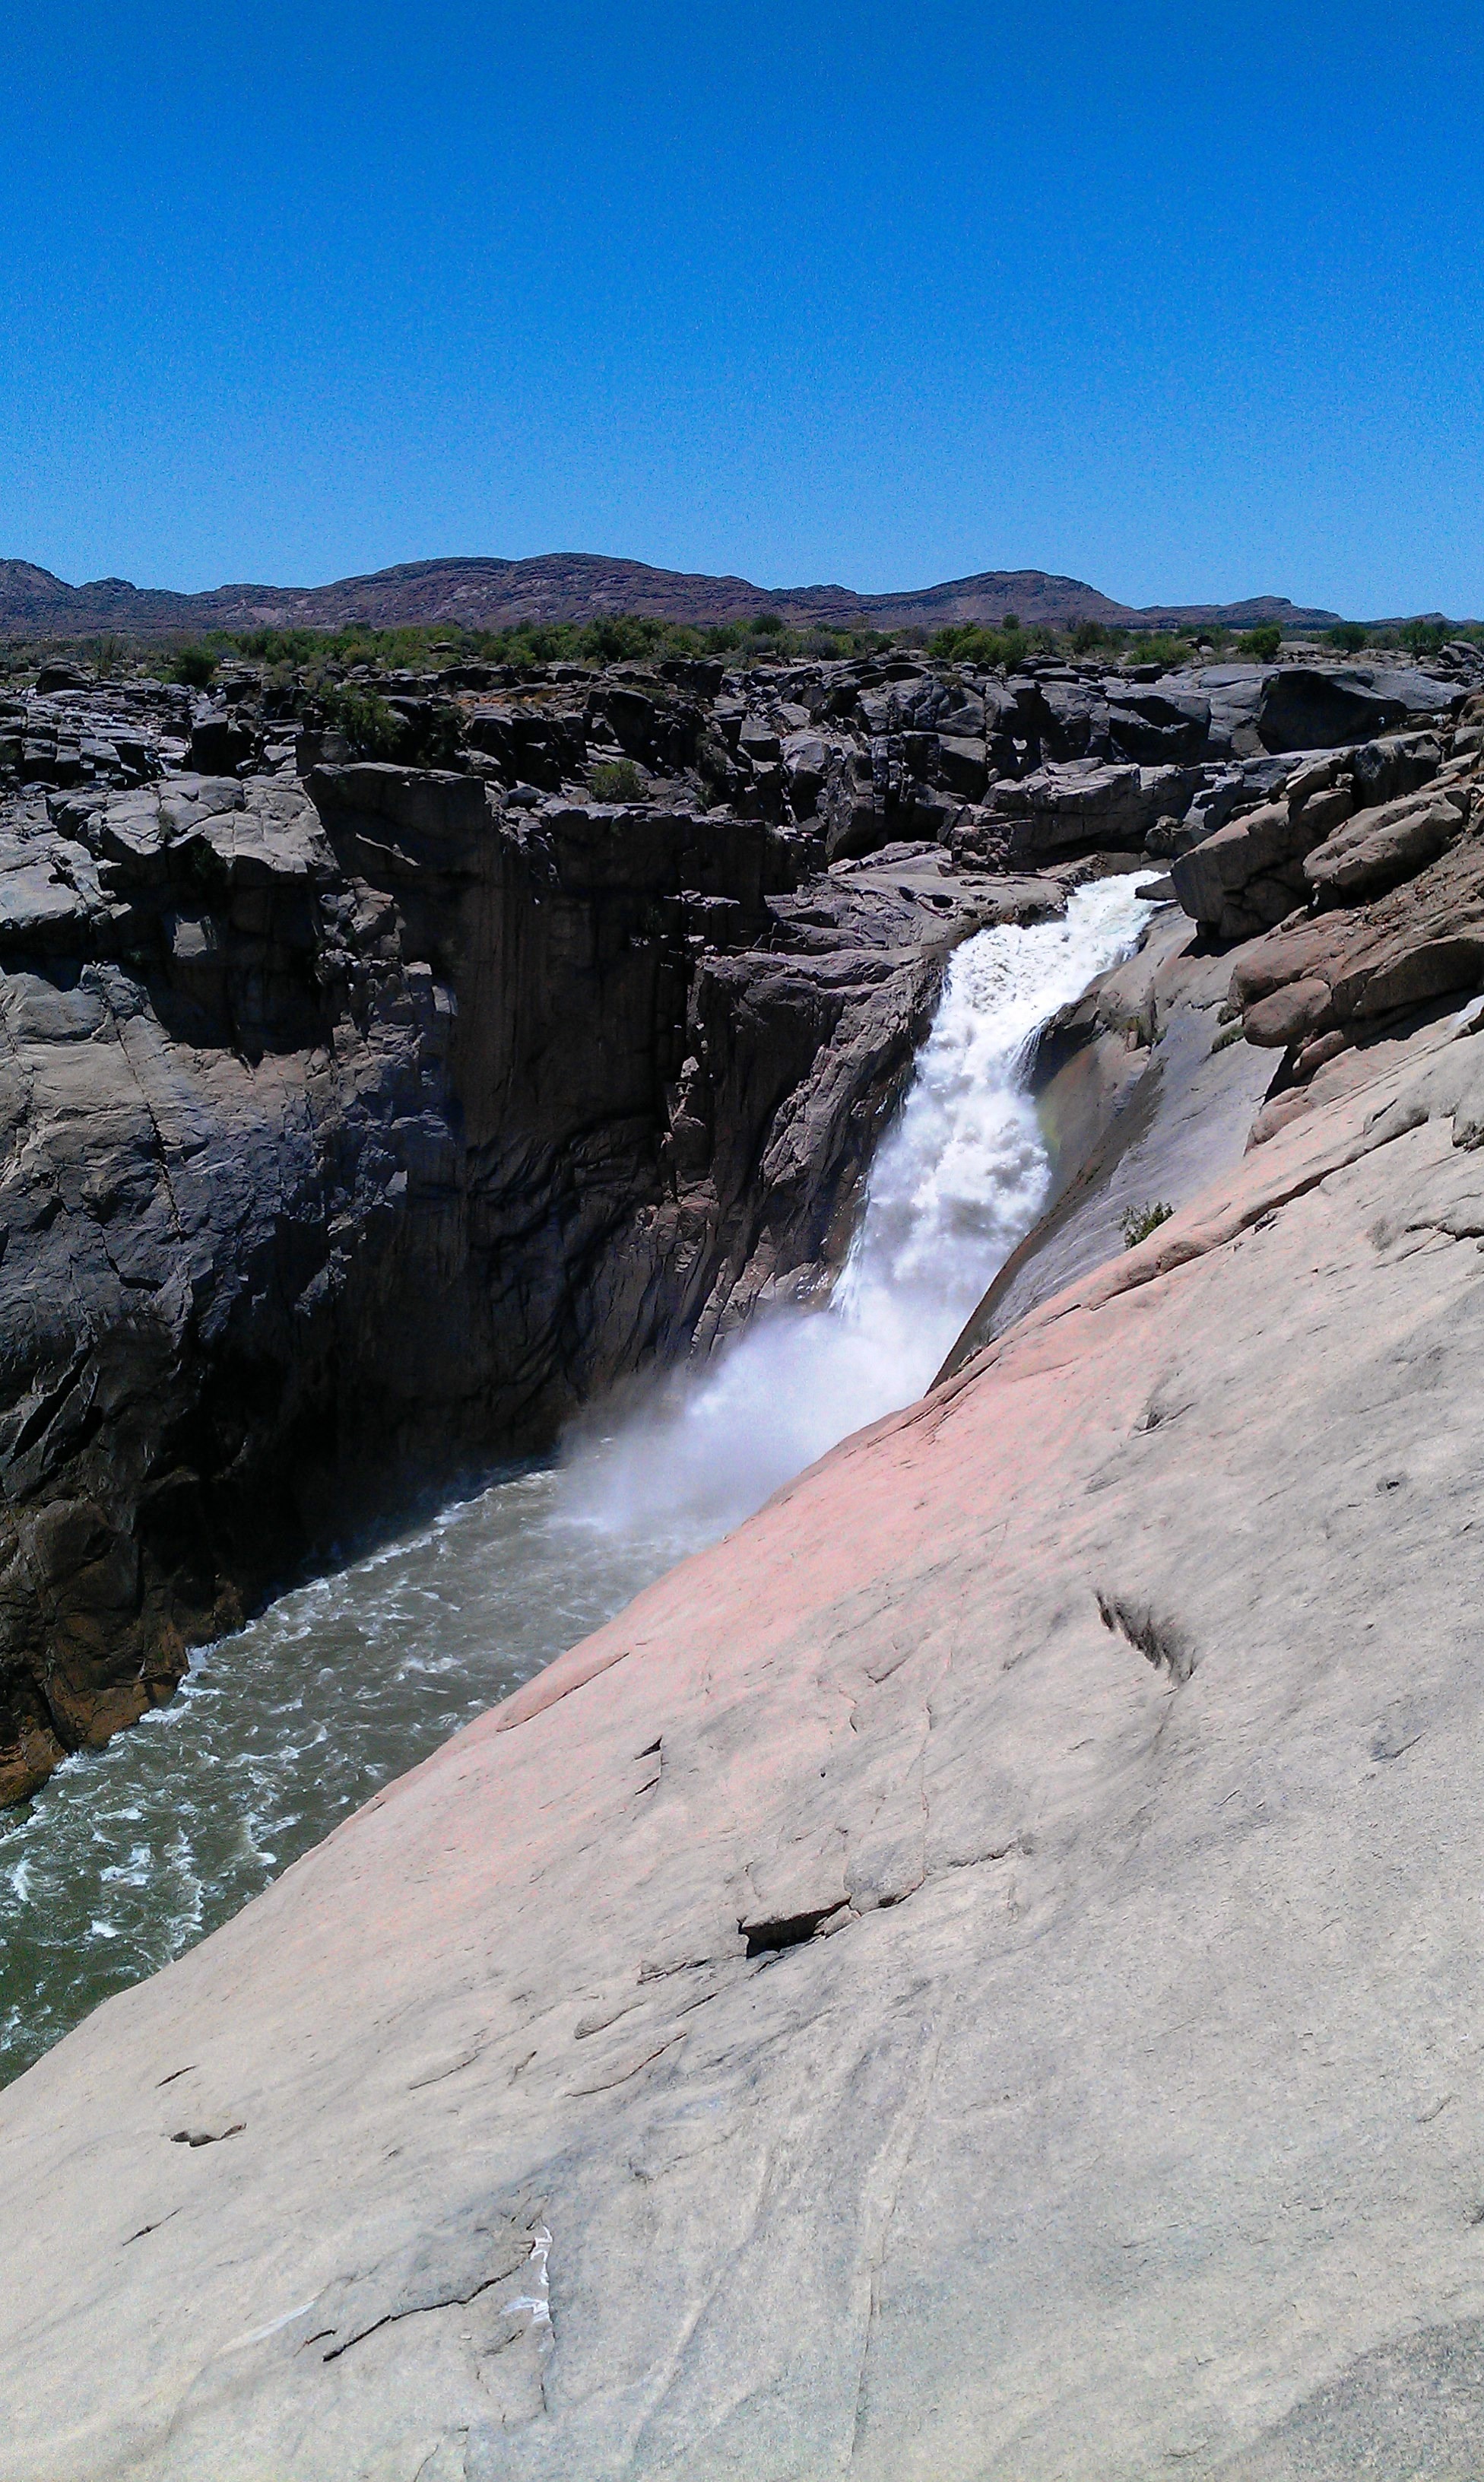
sea, coast, rock, waterfall, wilderness, walking, mountain, adventure, mountain range, cliff, terrain, ridge, geology, water feature, south africa, landform, northern cape, geographical feature, geological phenomenon, augrabies if